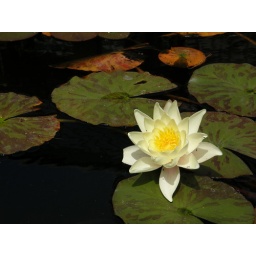
white water lily in Hidcote Manor Garden